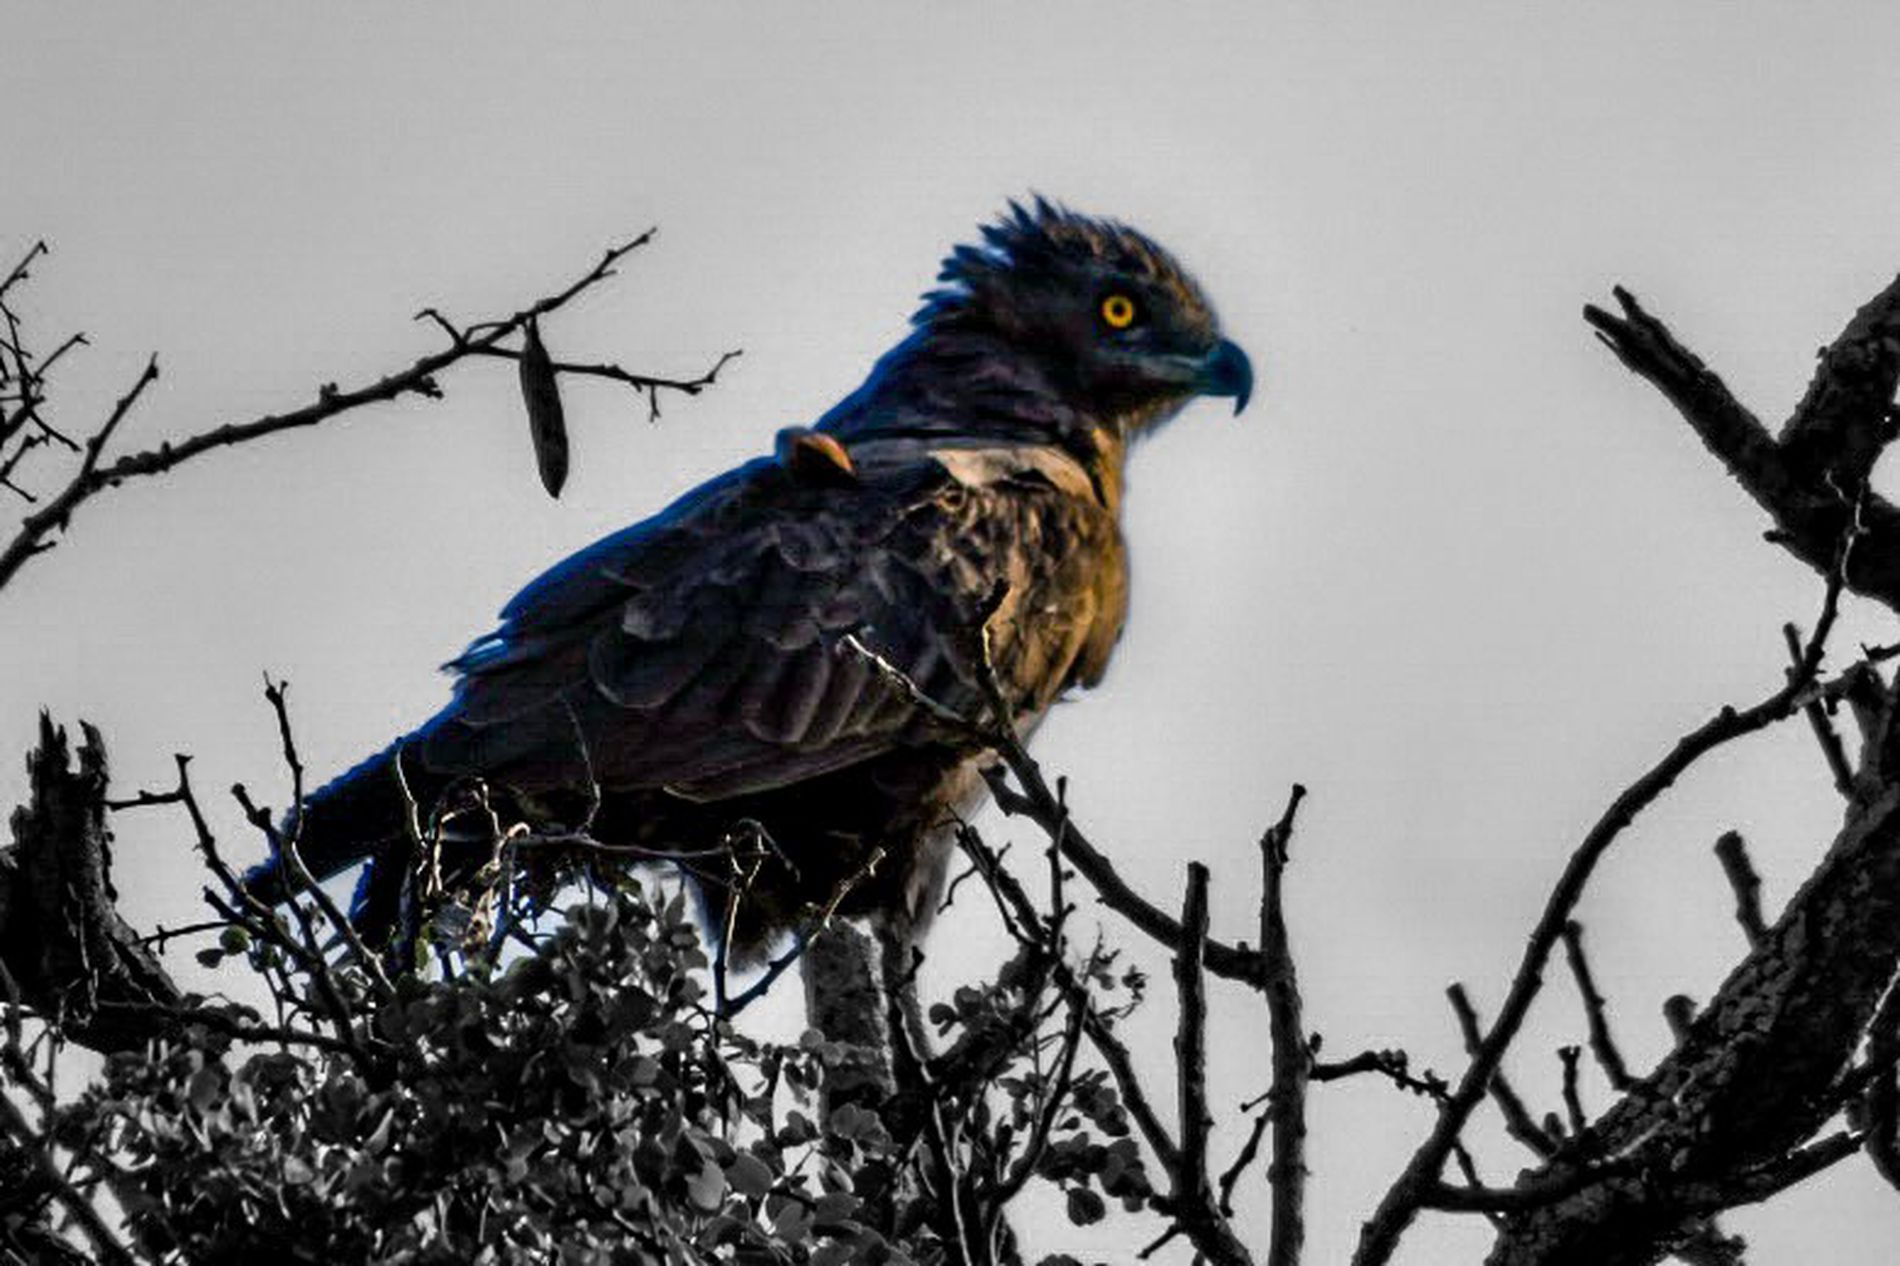
A Serious Gaze.
An image of a bird of prey perched on a tree branch seriously observing something in the distance. The grey sky creates a striking contrast with the tones of its feathers and the dark leaves and branches.
A portrait taken from a slightly low angle featuring muted grey tones and deep blacks with a hint of gold color palette showcasing a bird of prey with its stunning feathers in a serious atmosphere.
Labels: Animal, Beak, Bird, Accipiter, Buzzard, Hawk, Eagle, Vulture, Kite Bird, Blackbird, Prey, Tree branches, Leaves and foliage, Sky
Camera: NIKON CORPORATION NIKON D3400
Lens: AF-S DX VR Nikkor 55-300mm 4.5-5.6G ED
Aperture: F5.6
Exposure: 1/1000 sec
ISO: 200
Focal length: 300